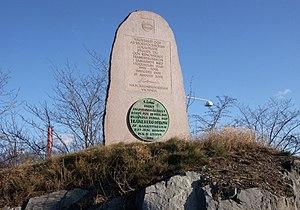
Le pont de Traneberg est un pont situé au centre de Stockholm qui a été inauguré le 31 juillet 1934. Il relie l'île de Kungsholmen au quartier de Traneberg en direction des banlieues ouest et nord-ouest de la capitale suédoise. Il permet la circulation des piétons, des bicyclettes, des véhicules à moteur et des rames de la ligne verte du métro de Stockholm.